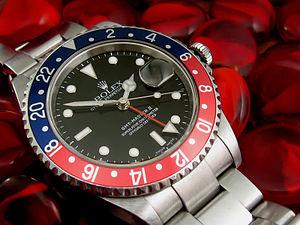
Une montre est un instrument de mesure du temps qui se porte sur soi. Une montre diffère d’une horloge, d’une pendule ou de tout autre instrument de mesure du temps par le fait qu’elle peut être emportée lors de déplacements sans que son fonctionnement soit altéré.